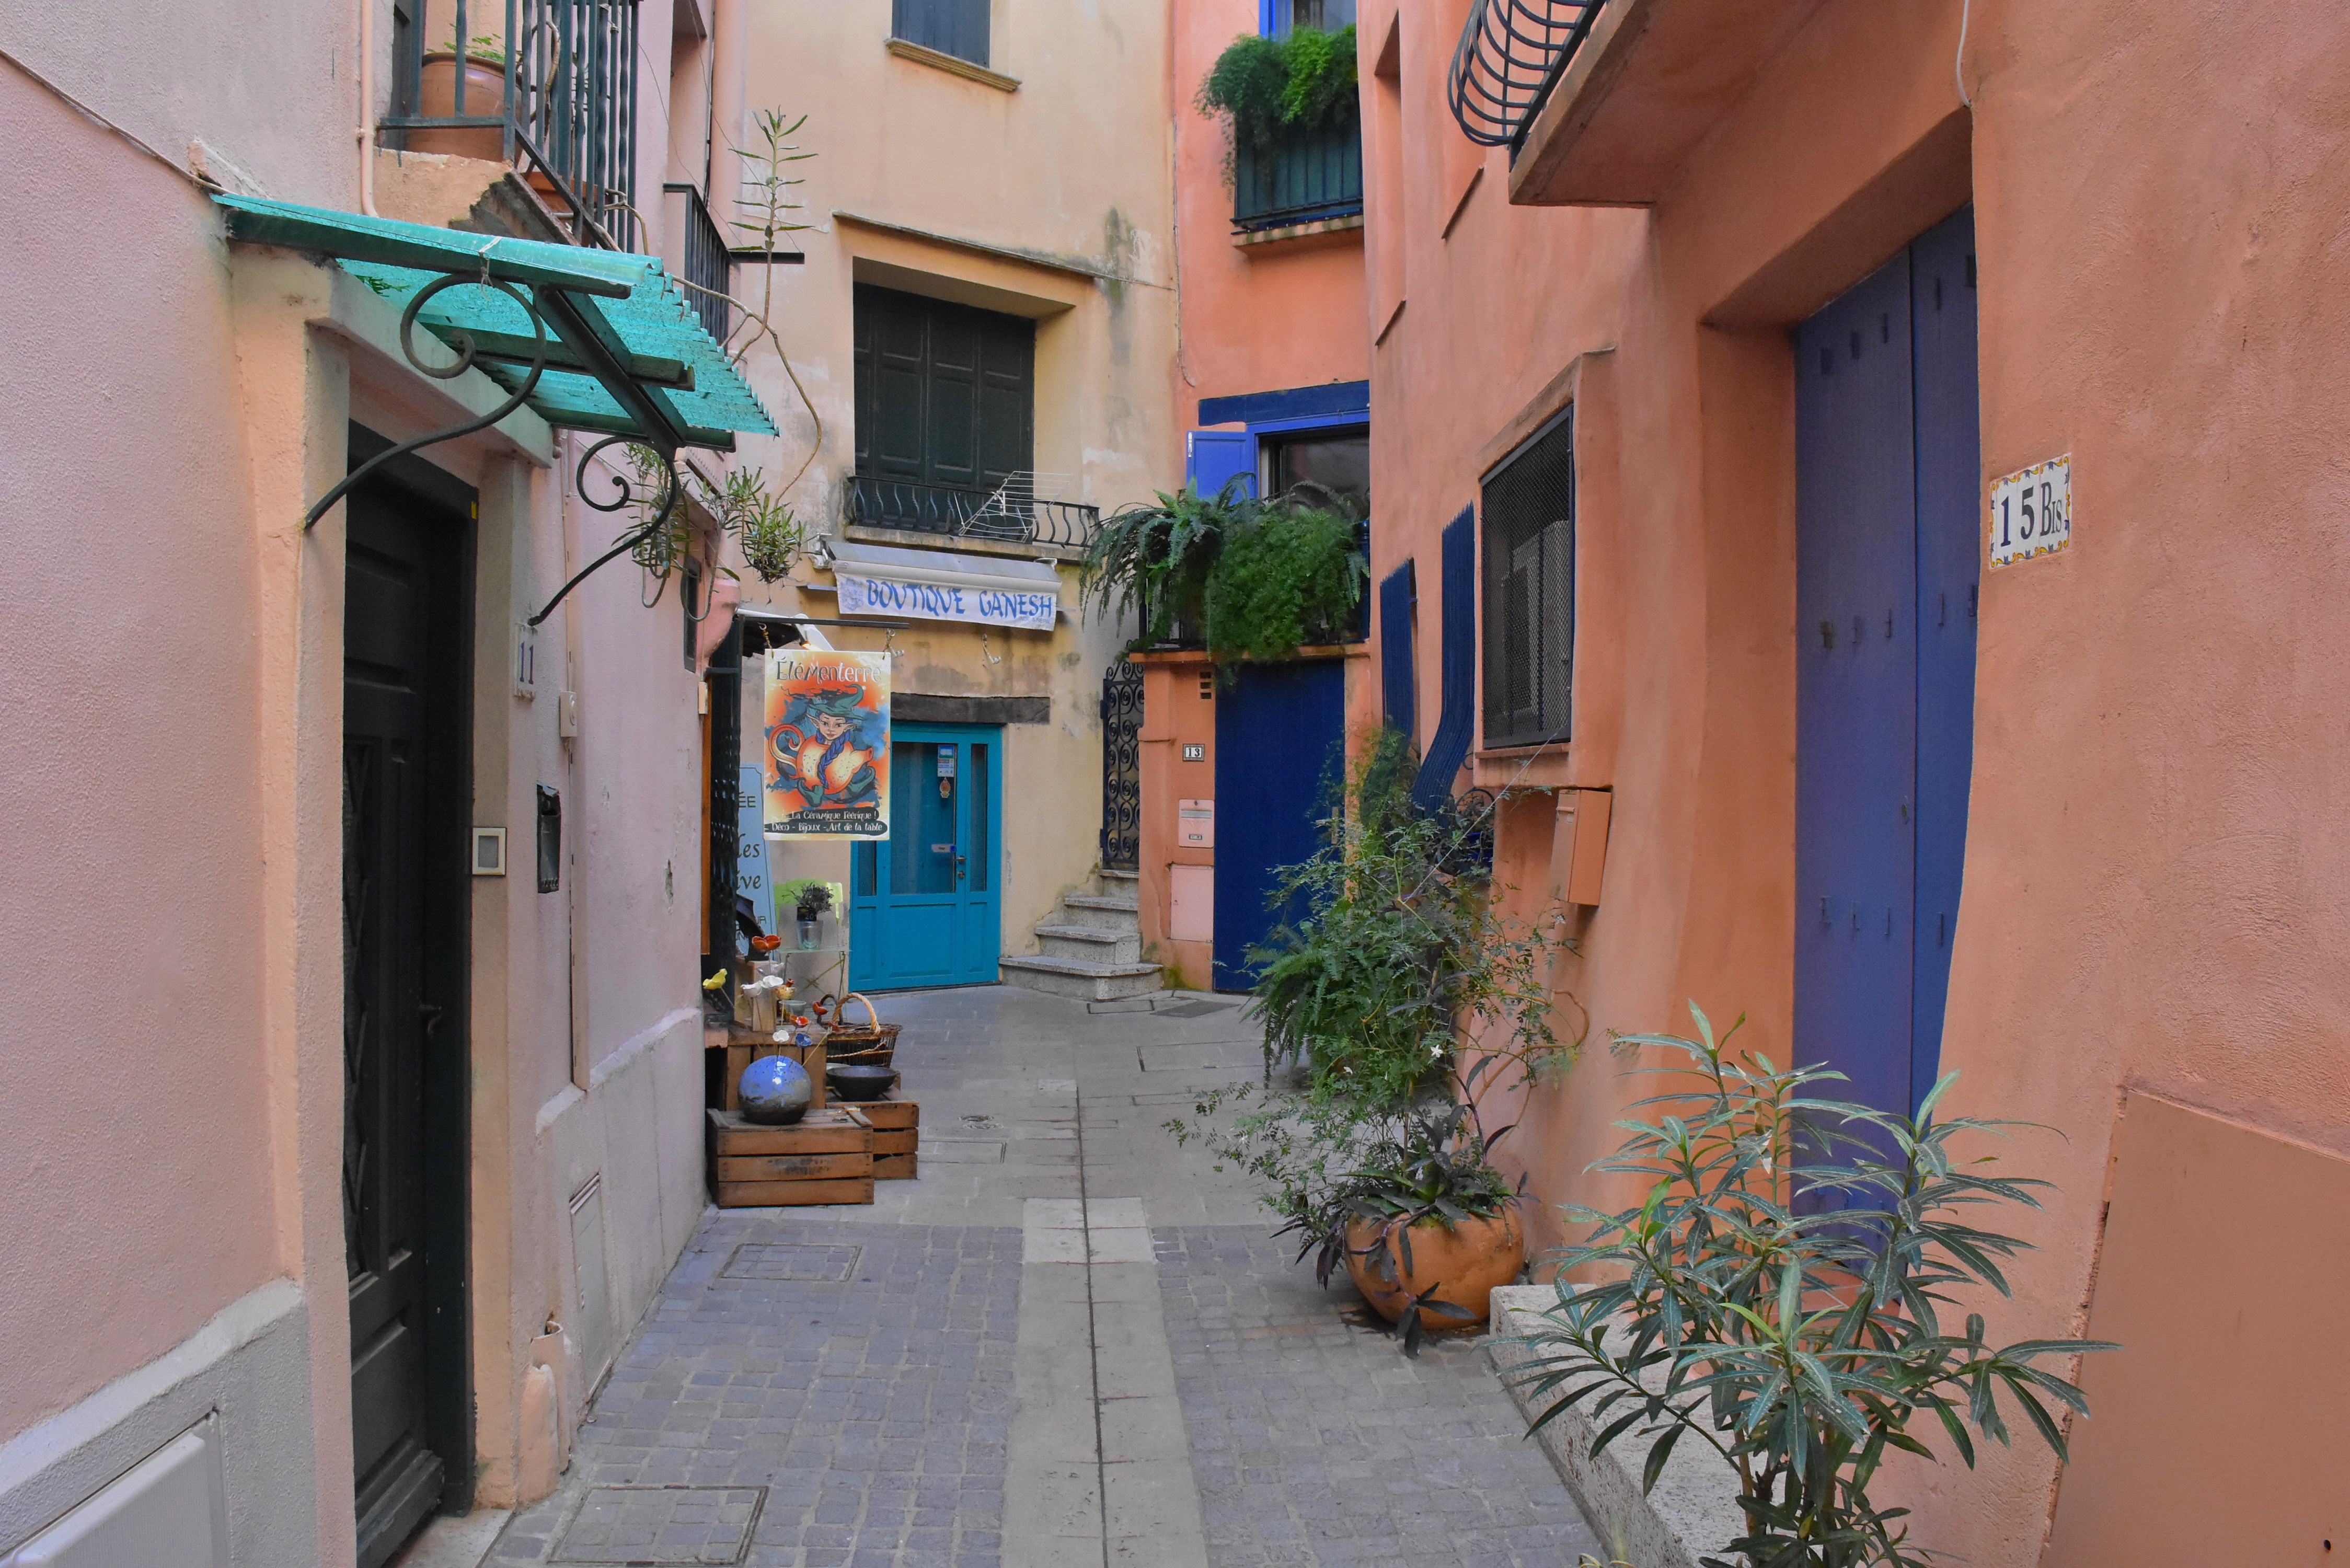
road, street, house, town, alley, home, village, facade, property, apartment, infrastructure, neighbourhood